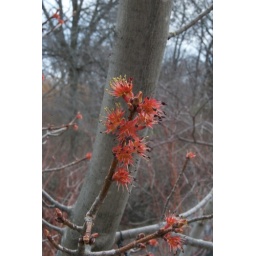
Red flowers against gray bark